Battle of Banjarmasin

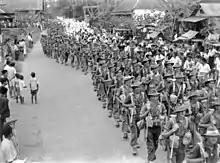
Soldiers of the Australian 2/31st Battalion passing through Bandjermasin, being given an enthusiastic welcome by local civilians.

The advance party of Yamamoto's Unit left Balikpapan on the morning of 31 January and landed at Adang Bay at 20:00 on the same day. Upon being notified about the landing, Lt. Michielsen, who was in command of the defense in Tanahgrogot, withdrew with his 60 troops after destroying the town. Families of indigenous soldiers were prohibited from being evacuated, while families of European soldiers could evacuate on their own terms. Michielsen had set up a camp with food supplies 20 km east of Tanahgrogot to accommodate the evacuees, who now had joined the ranks of retreating soldiers. Many soldiers, however, deserted along the way or went back to their families, leaving Michielsen with five soldiers - two of them sick - when he reached Tandjoeng.